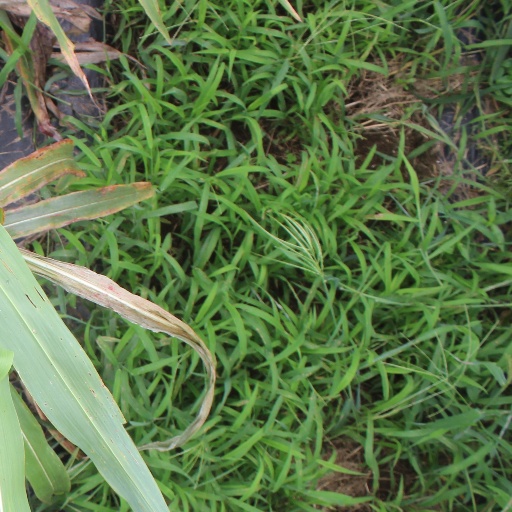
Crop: sorghum